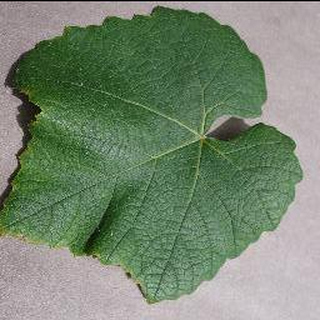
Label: healthy_grape